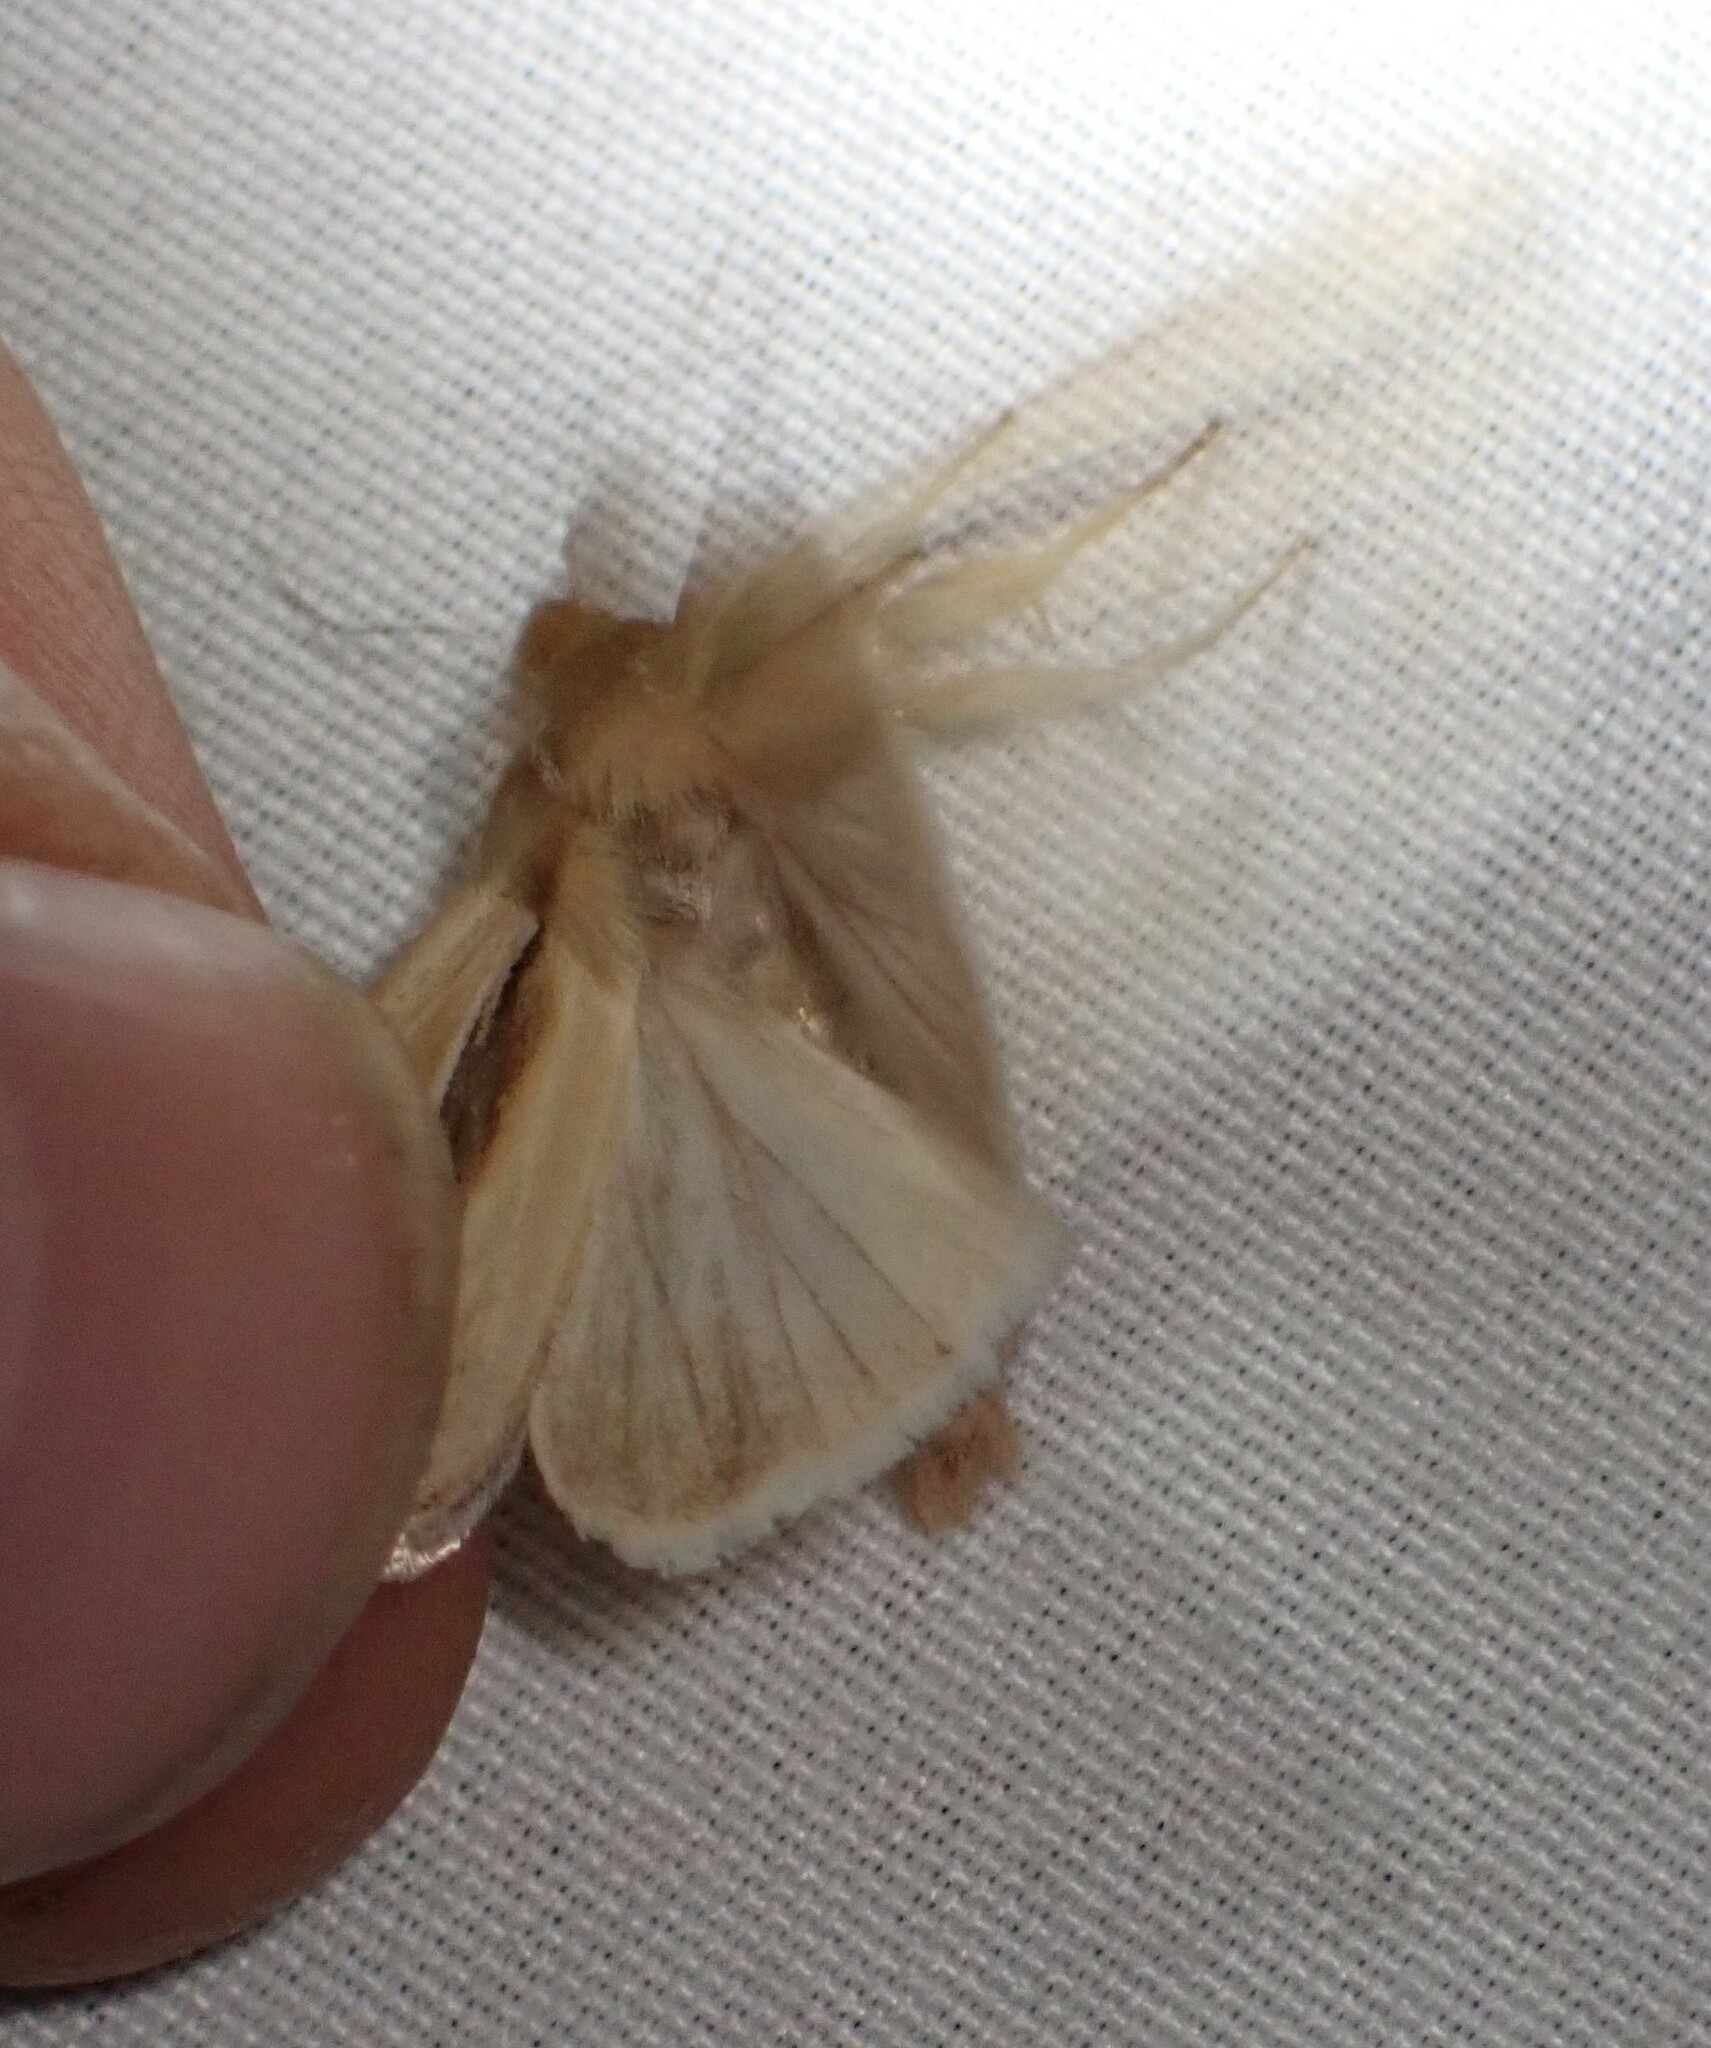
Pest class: wheathead_armyworm_Dargida_diffusa